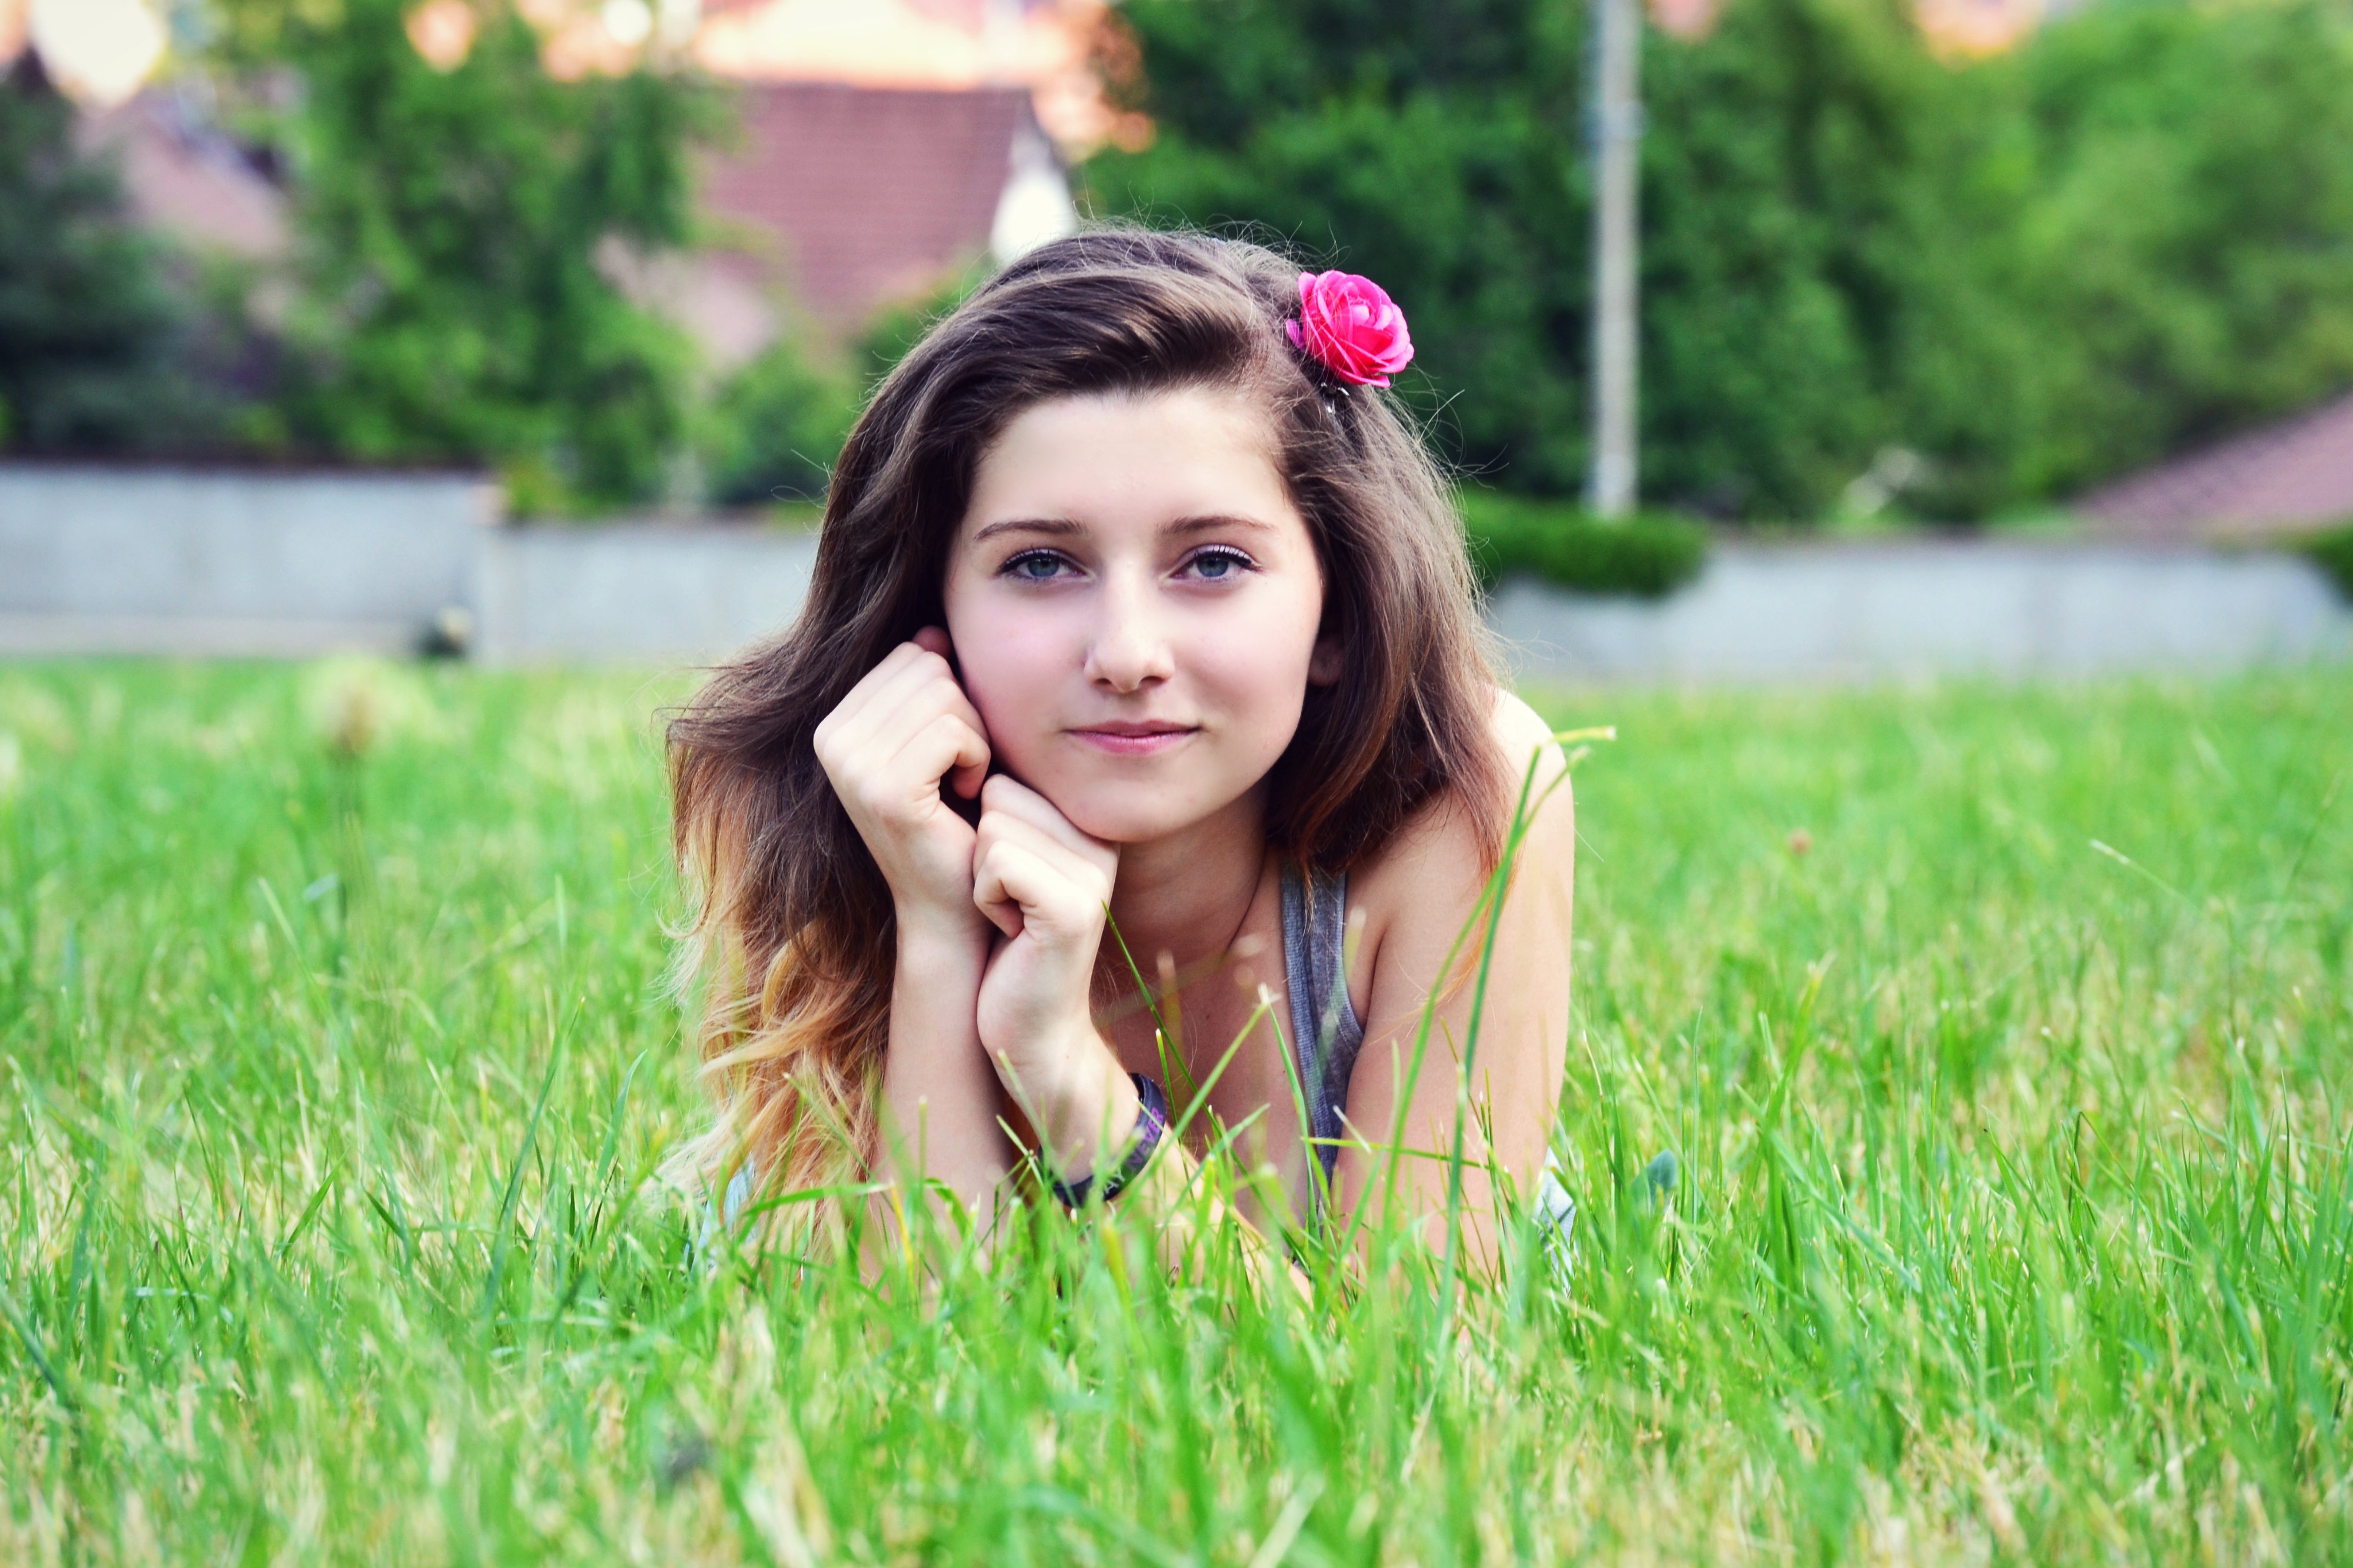
grass, person, girl, woman, lawn, photography, meadow, sunlight, flower, summer, portrait, model, spring, green, dress, eye, photograph, skin, beauty, photo shoot, portrait photography, human positions